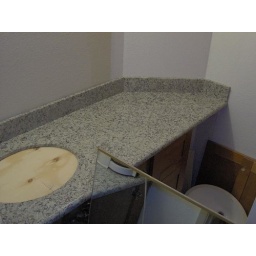
master granite -- mirror on floor in view